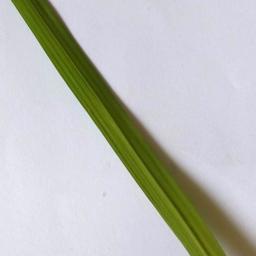
Label: Rice___Healthy